East Bengal Ultras

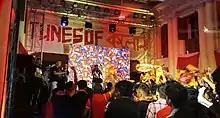

To celebrate the club's centenary, the Ultras organised an event called Tunes of Colony, which was held on 31 July 2019 at the Sovabazar Natmandir temple. It was the first-ever chant-based musical show in Indian and South Asian football. The event was a hit with East Bengal fans.